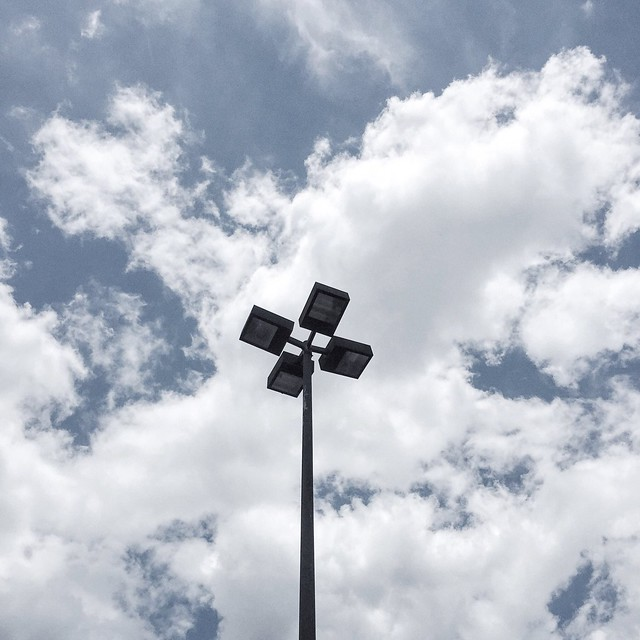
Fire: no
Smoke: no